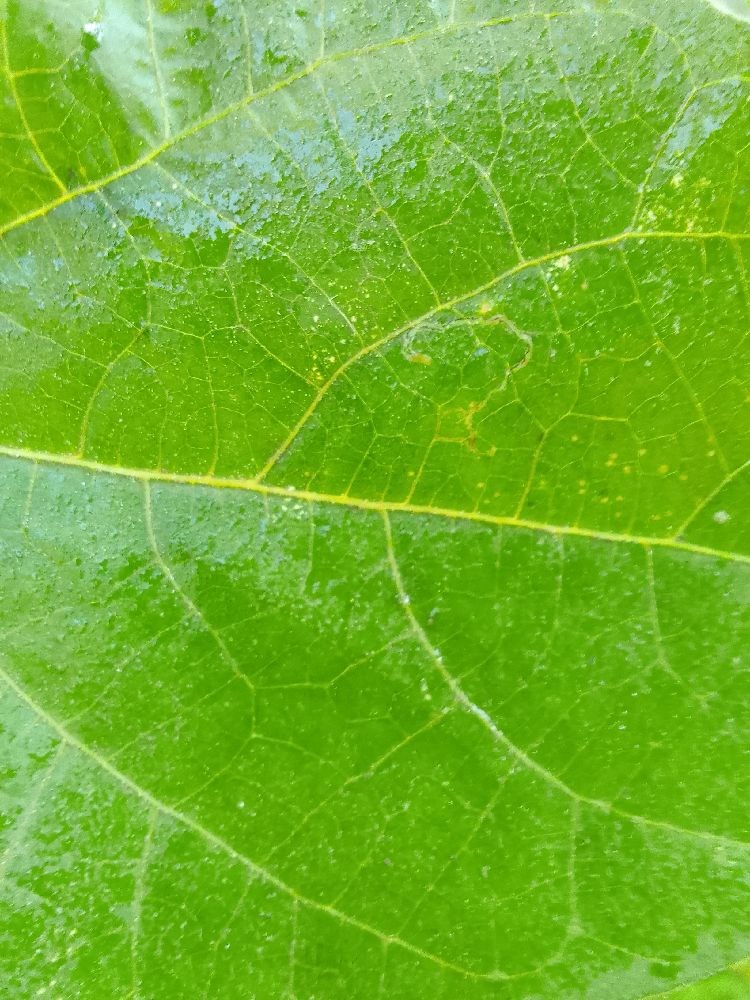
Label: healthy